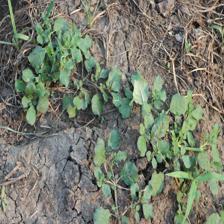
Label: BroadLeafWeed